Answer in natural language. Which point is closer to the camera taking this photo, point B  or point C? Choose between the following options: B or C
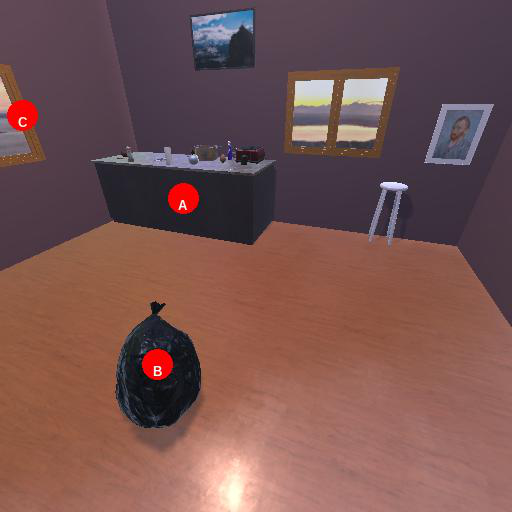
<answer>B</answer>